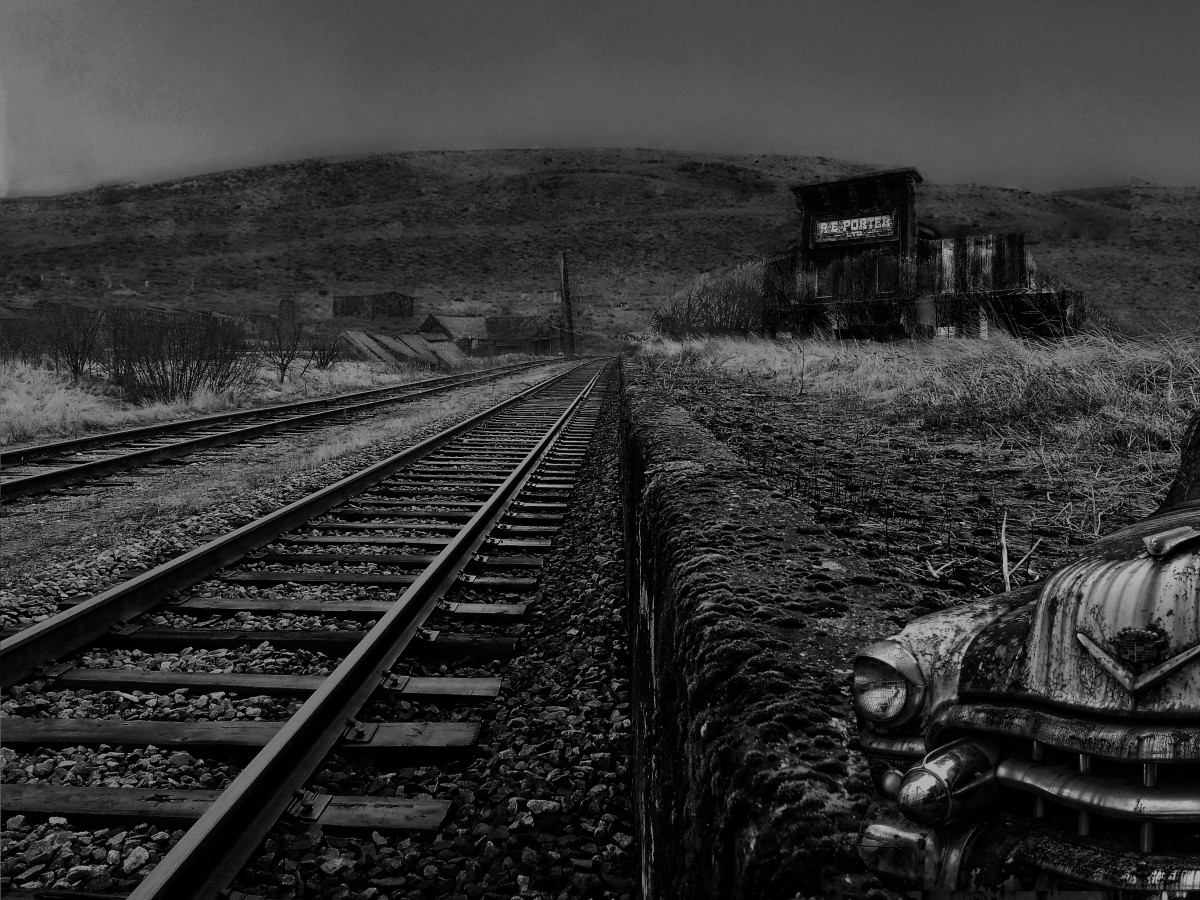
Tags: track, train, vehicle, darkness, locomotive, rail transport